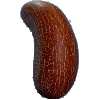
Label: Cucumber Ripe 1